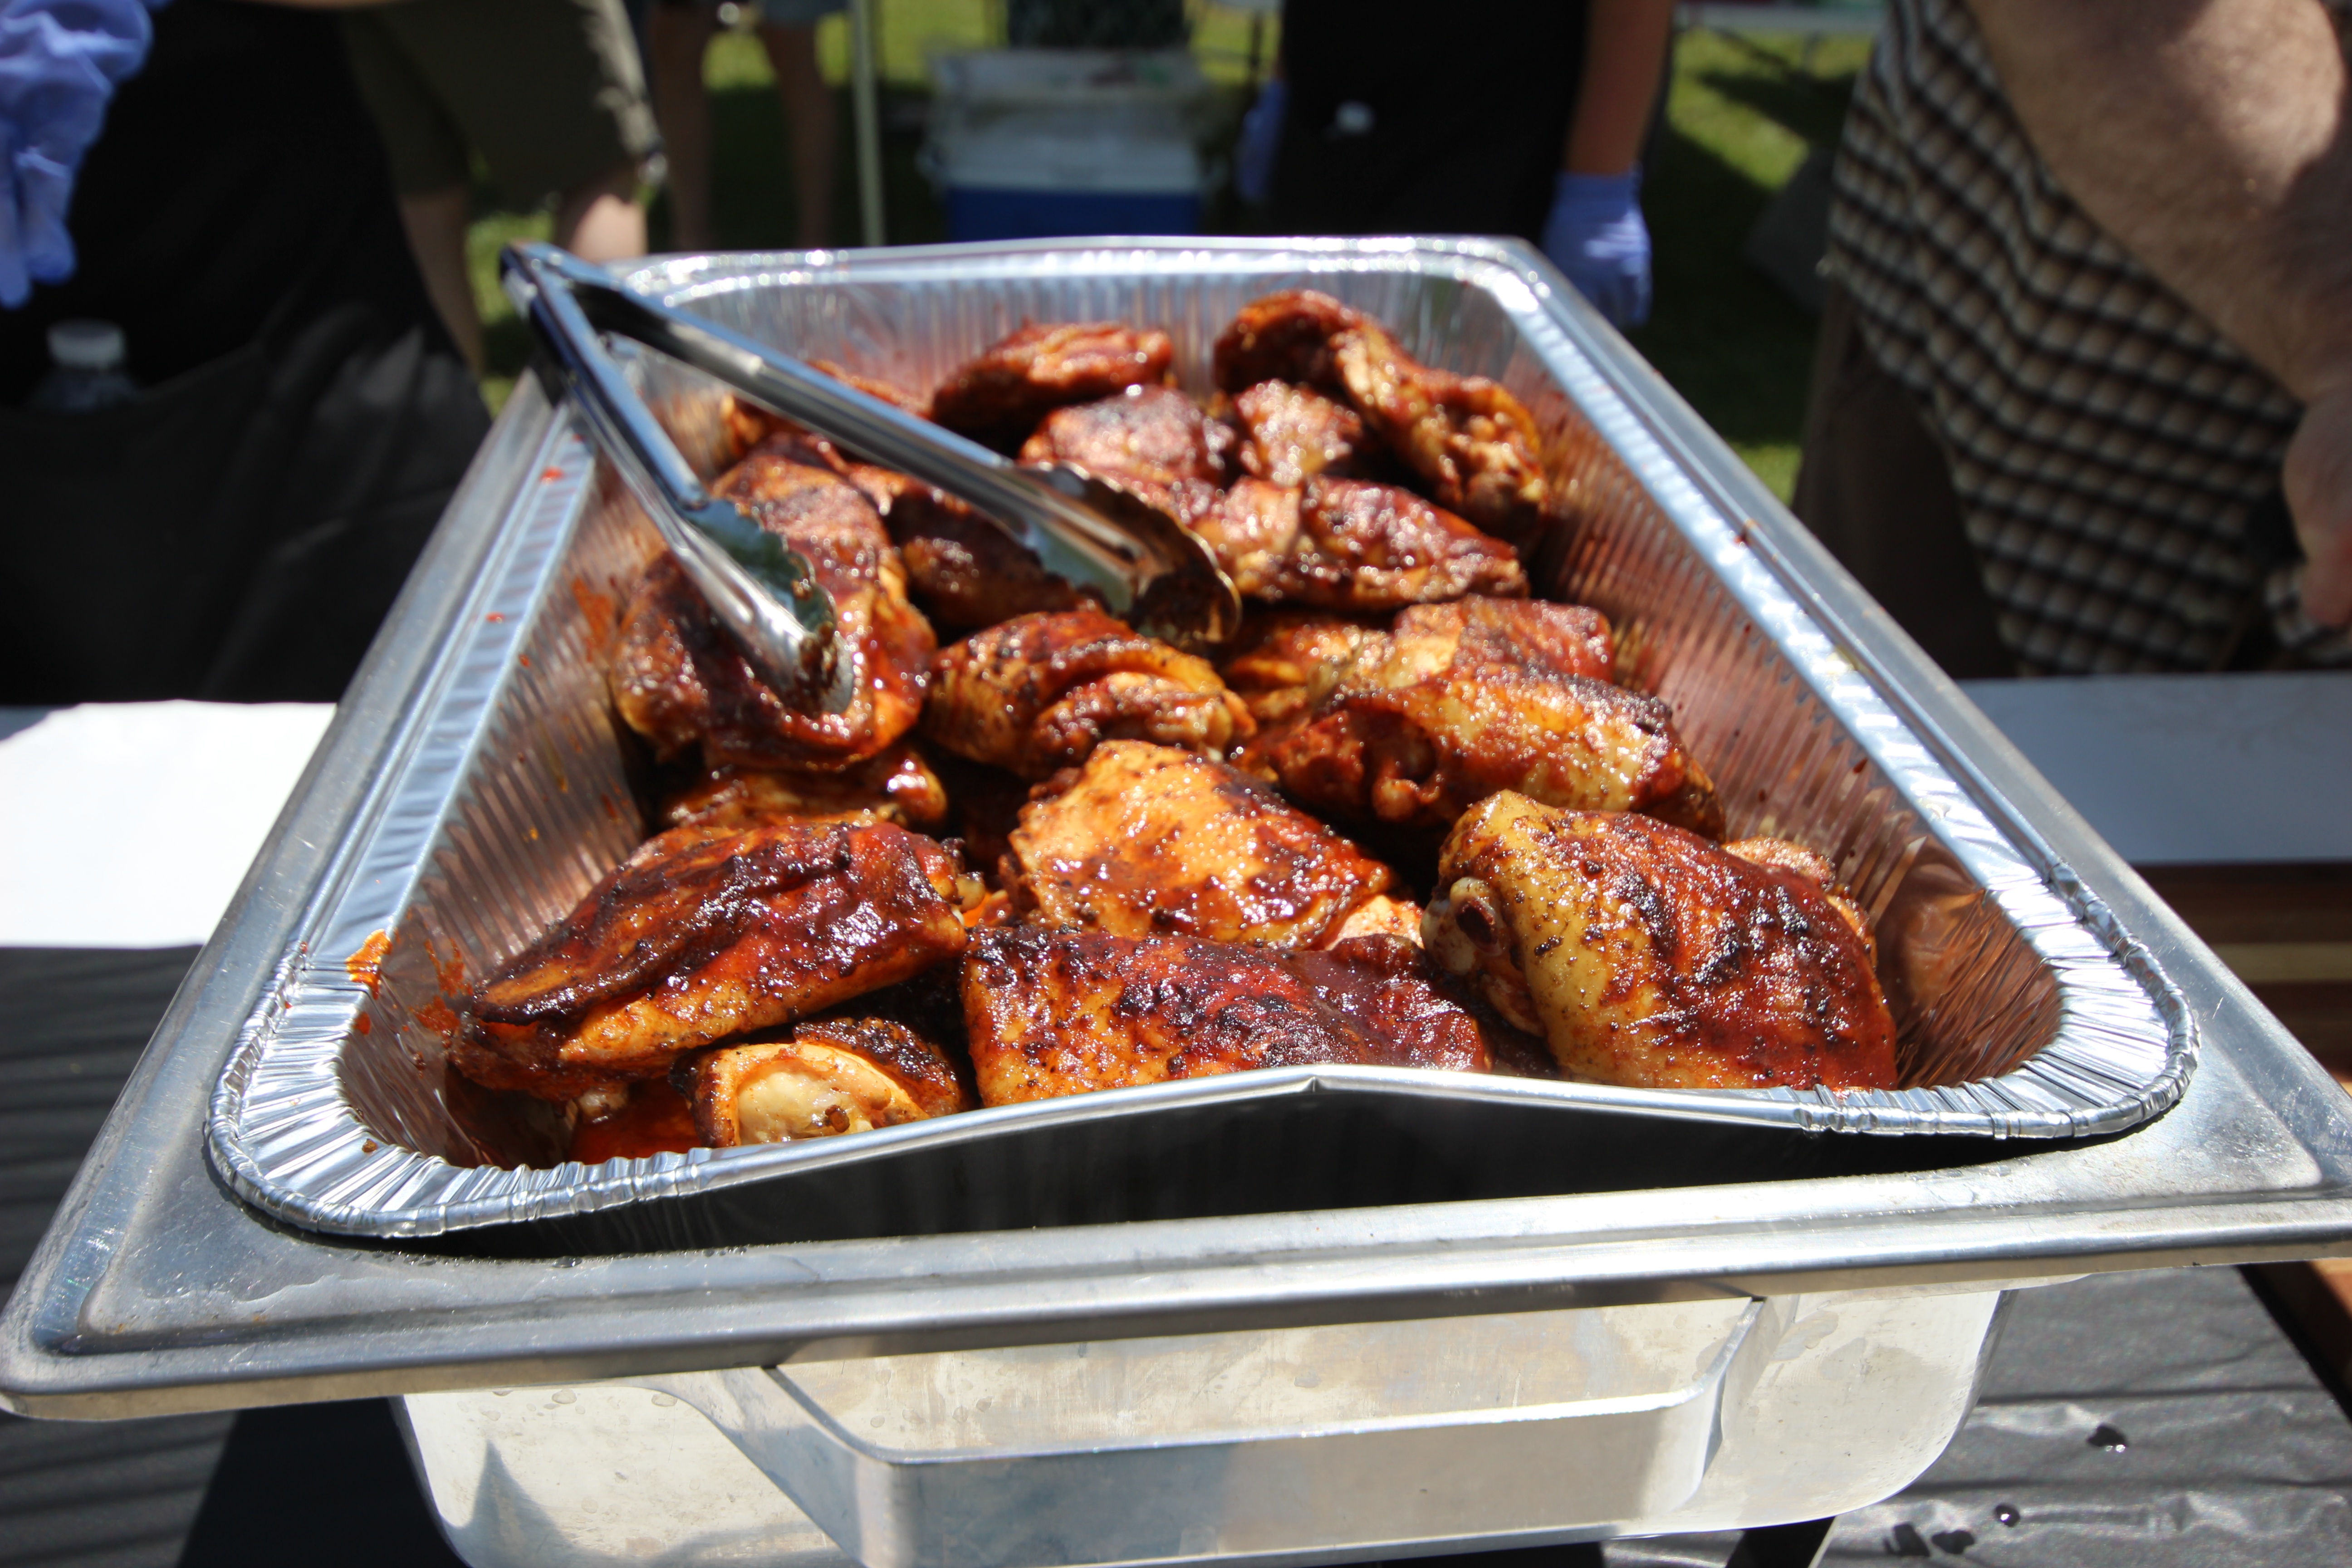
outdoor, restaurant, roast, dish, meal, food, green, red, cooking, produce, vegetable, plate, fresh, bbq, barbeque, healthy, meat, lunch, barbecue, cuisine, sauce, delicious, chicken, cook, grill, poultry, fried, nutrition, dinner, hot, spicy, tasty, fast, roasting, catering, grilled, roasted, grilling, barbecue grill, chicken wings, bbq grill, grilled chicken, roast chicken, outdoor grill